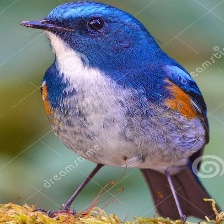
Species: HIMALAYAN BLUETAIL
Scientific name: TARSIGER RUFILATUS